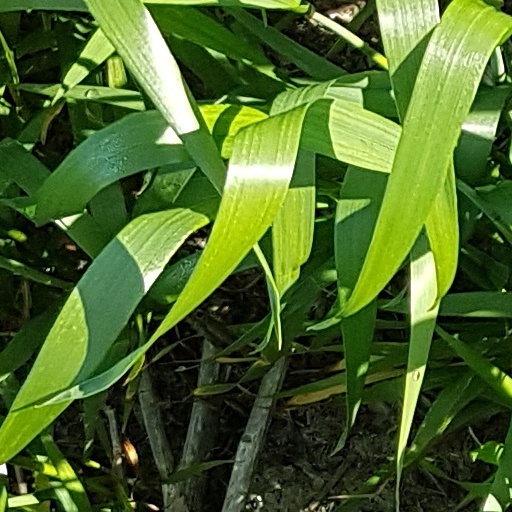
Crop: wheat